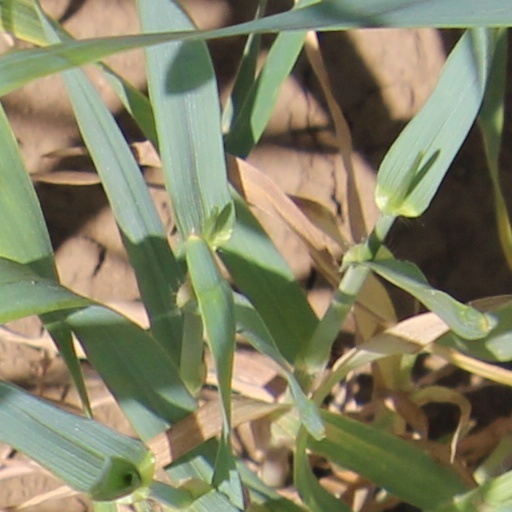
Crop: wheat